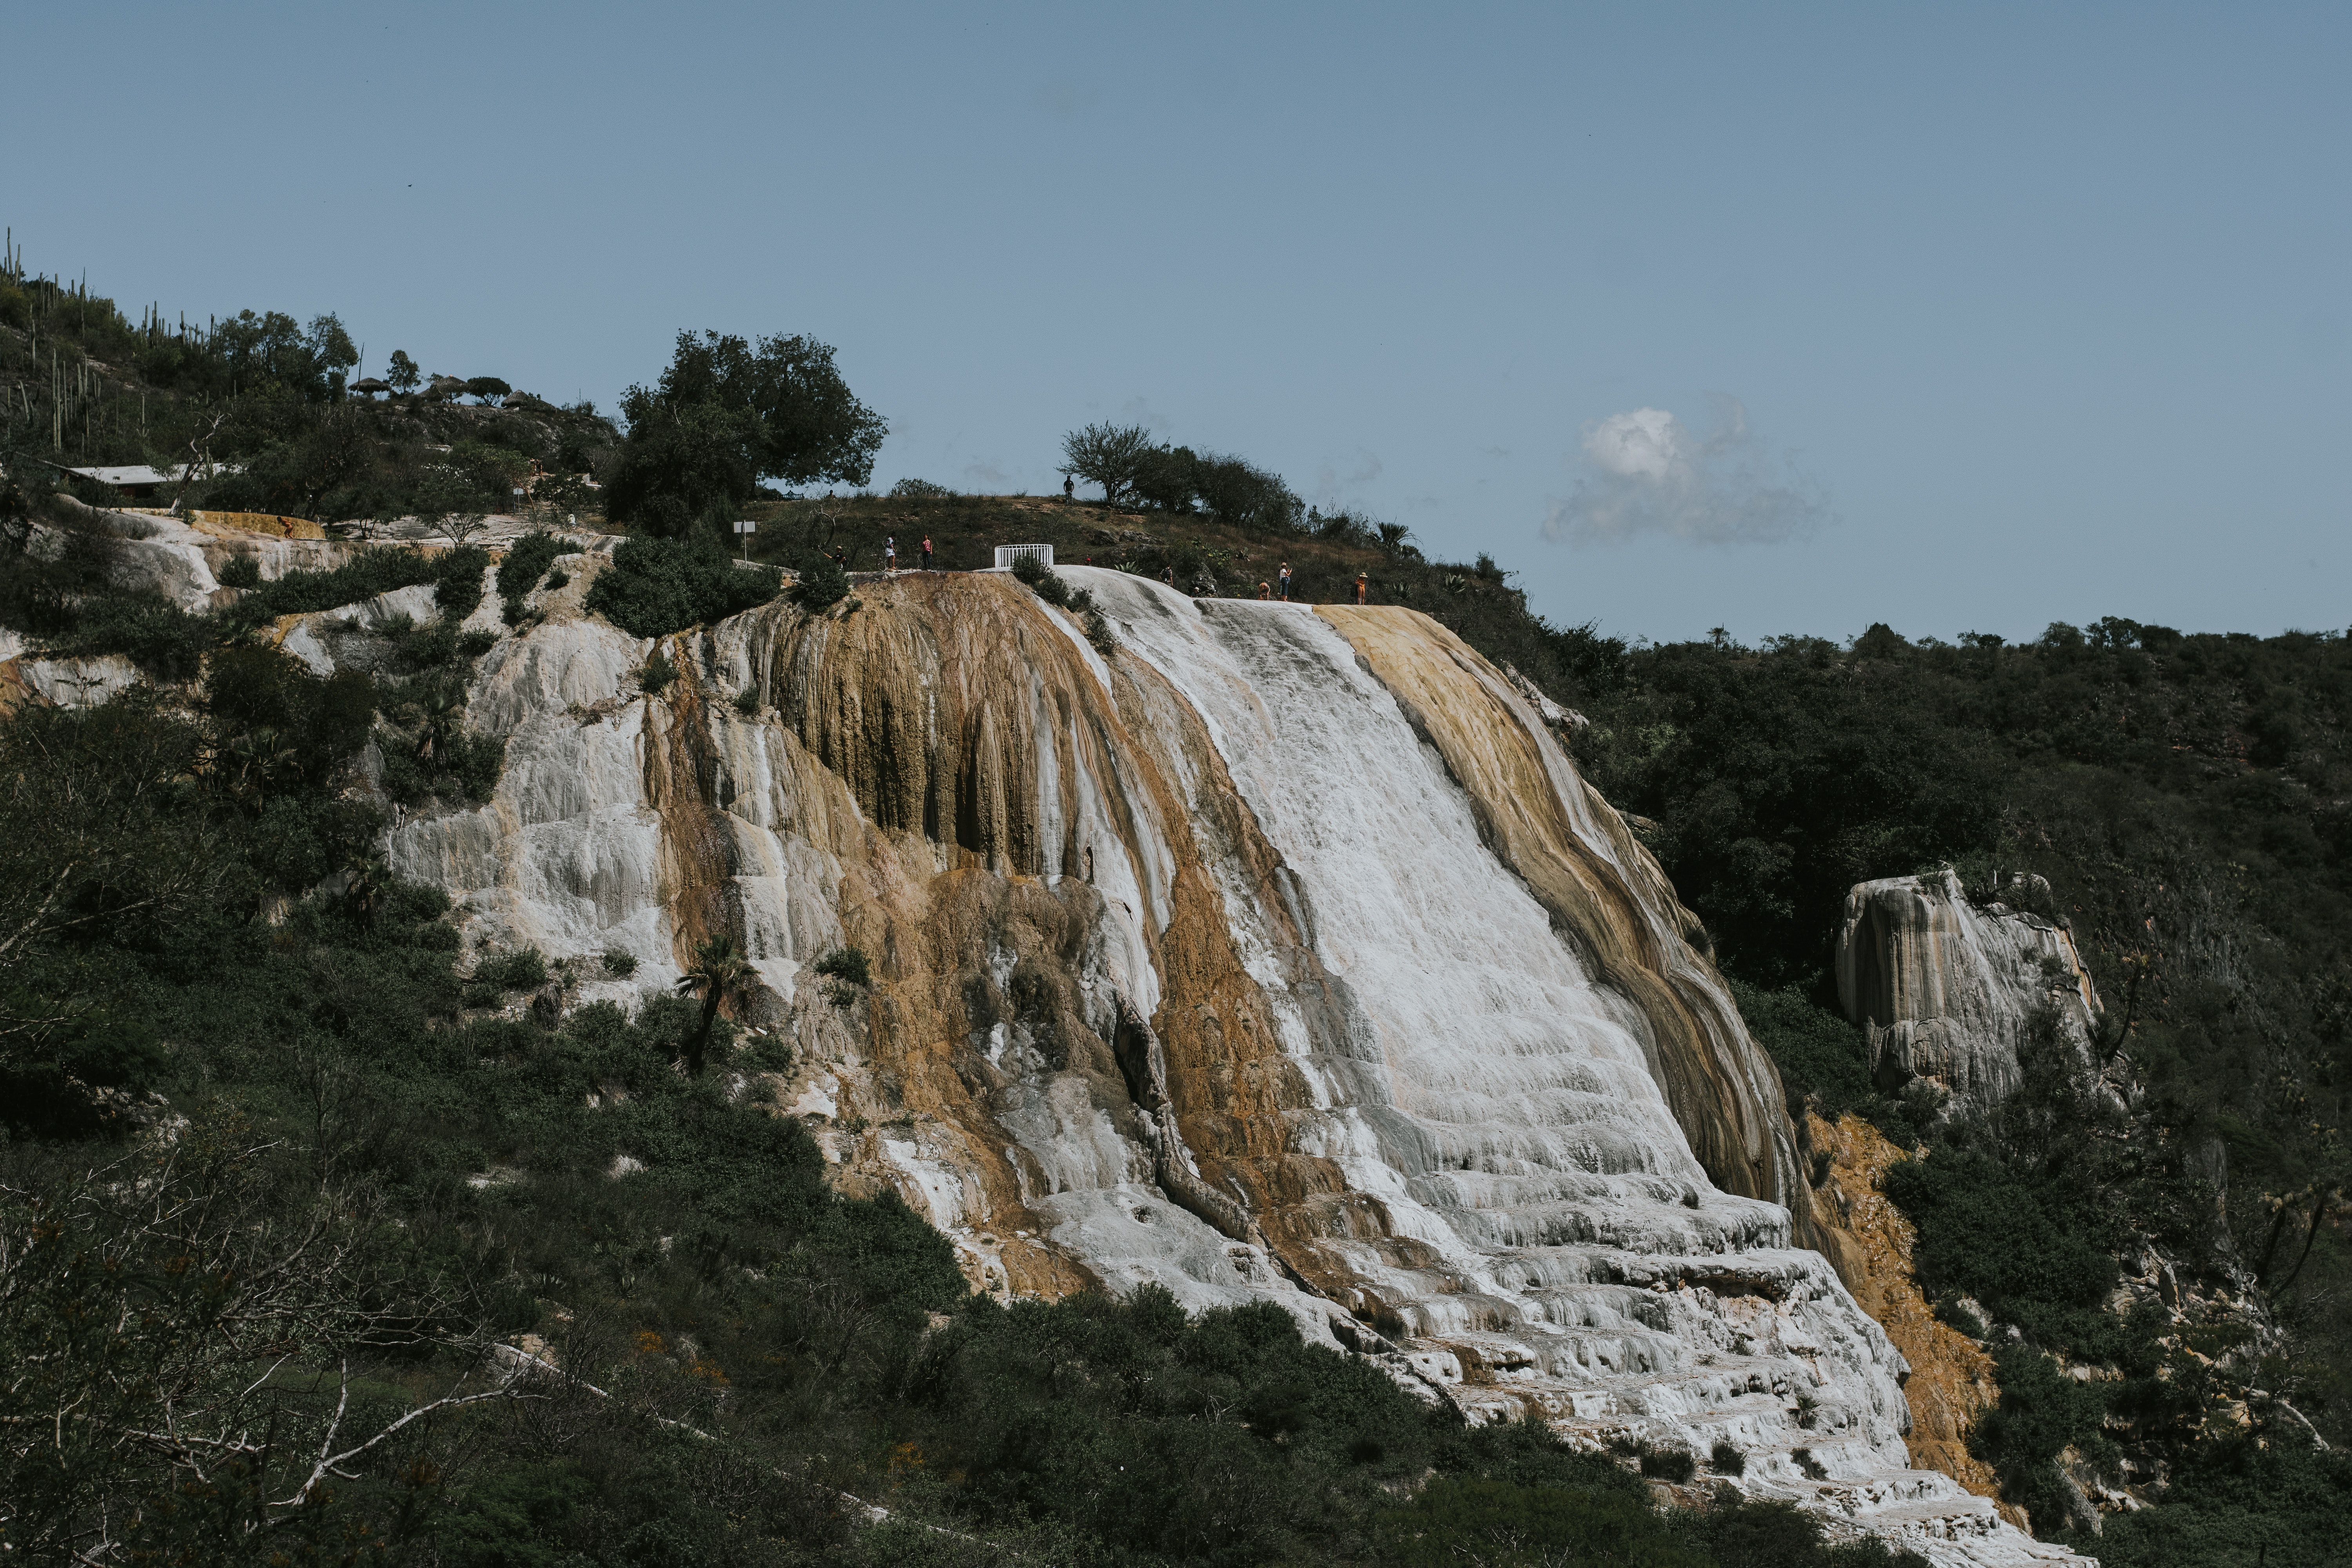
waterfall, natural landscape, formation, water, outcrop, rock, geological phenomenon, escarpment, geology, water feature, mountain, hill station, cliff, bedrock, chute, national park, terrain, state park